The Land That Time Forgot (1974 film)

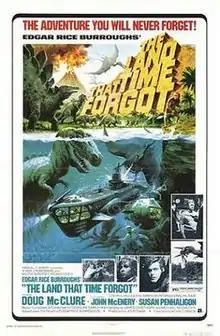
Theatrical release poster by Tom Chantrell

The Land That Time Forgot is a 1974 adventure fantasy film directed by Kevin Connor and written by Michael Moorcock and James Cawthorn, based upon the 1918 novel "The Land That Time Forgot" by Edgar Rice Burroughs. The film, which is a British-American co-production, stars Doug McClure, John McEnery, Keith Barron, Susan Penhaligon, Anthony Ainley and Declan Mulholland.